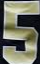
Number: 5